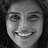
Emotion: happy